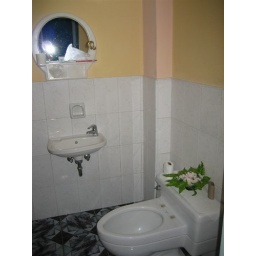
everything was clean, but not a toilet seat to be found in all of Cuba (we think)!